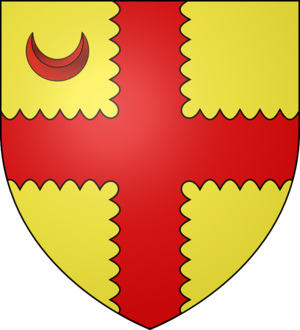
D'or à la croix engrelée, accompagnée au premier canton d'un croissant, le tout de gueules.
Cette liste des familles contemporaines de la noblesse belge ne retient que les familles subsistantes faisant partie officiellement de la noblesse belge avec un principe légal de noblesse héréditaire, à l'exclusion des familles de nationalité belge de noblesse non reconnue ou de noblesse étrangère n'ayant pas introduit une requête d'incorporation dans la noblesse auprès de S.M. le roi des Belges.
La famille de Hennin de Boussu Walcourt olim Dehennin, de Hennin, autorisée en 1895 à ajouter à son patronyme le nom « de Boussu Walcourt », est une famille de la noblesse belge originaire de Cambrai, qui obtint en Belgique une concession de noblesse en 1932, puis une admission dans la noblesse en 1958 et deux reconnaissances de noblesse en 1983 et 1984.
La Maison de Haynin est une ancienne et illustre famille noble du comté de Hainaut, qui a pour origine Étienne de Denain, vivant en 1205, qui, après son mariage avec Rose de Mons, dame de Haynin, prit le nom de cette terre. Elle donna de nombreuses branches.